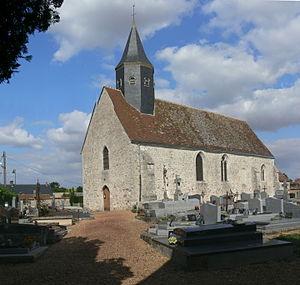
église Saint-Martin
Fresnay-le-Comte est une commune française située dans le département d'Eure-et-Loir en région Centre-Val de Loire.